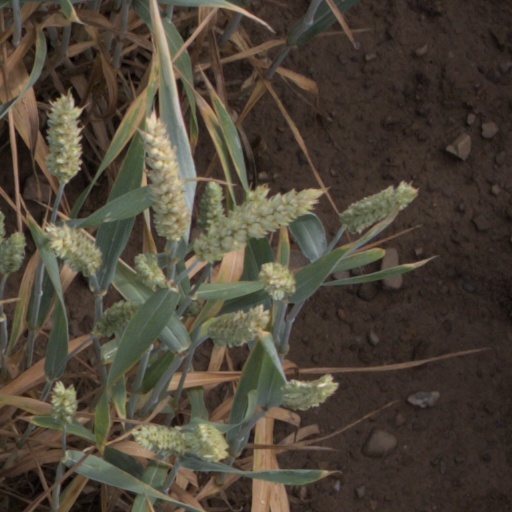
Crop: wheat